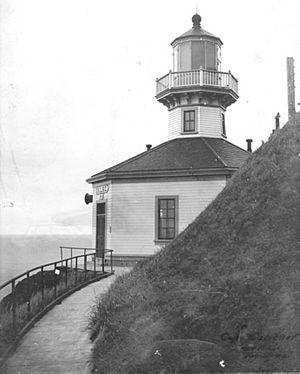
Liste des phares d'Alaska aux États-Unis, répertoriés par l'United States Coast Guard.
Le phare du cap Sarichef est un phare situé sur la partie ouest de l'Île Unimak marquant la séparation entre l'océan Pacifique et la mer de Béring, dans les îles Aléoutiennes.